Earth observation satellite

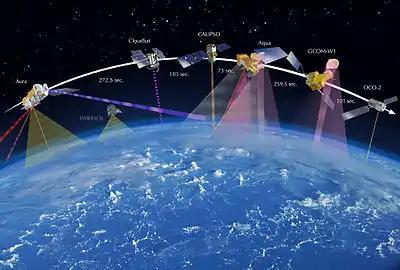
Six Earth observation satellites comprising the A-train satellite constellation as of 2014.

An Earth observation satellite or Earth remote sensing satellite is a satellite used or designed for Earth observation (EO) from orbit, including spy satellites and similar ones intended for non-military uses such as environmental monitoring, meteorology, cartography and others. The most common type are Earth imaging satellites, that take satellite images, analogous to aerial photographs; some EO satellites may perform remote sensing without forming pictures, such as in GNSS radio occultation.